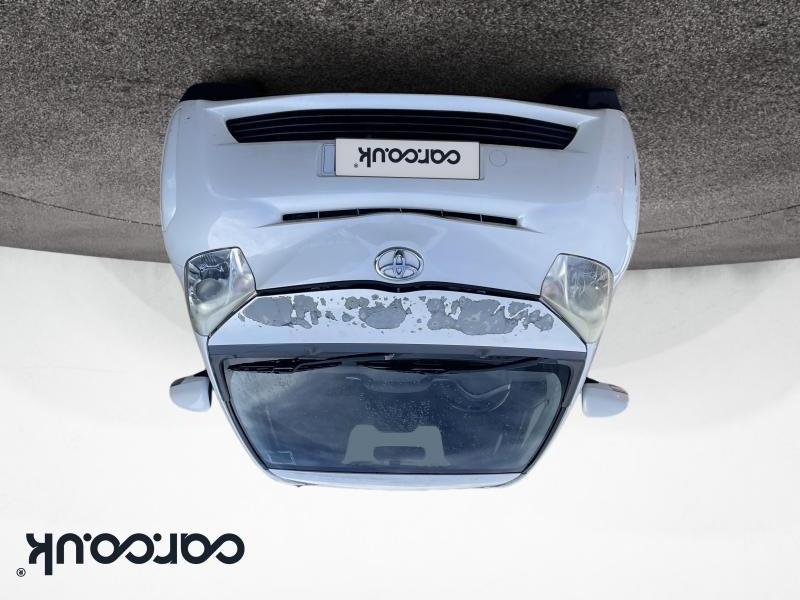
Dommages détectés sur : capot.
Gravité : mineur